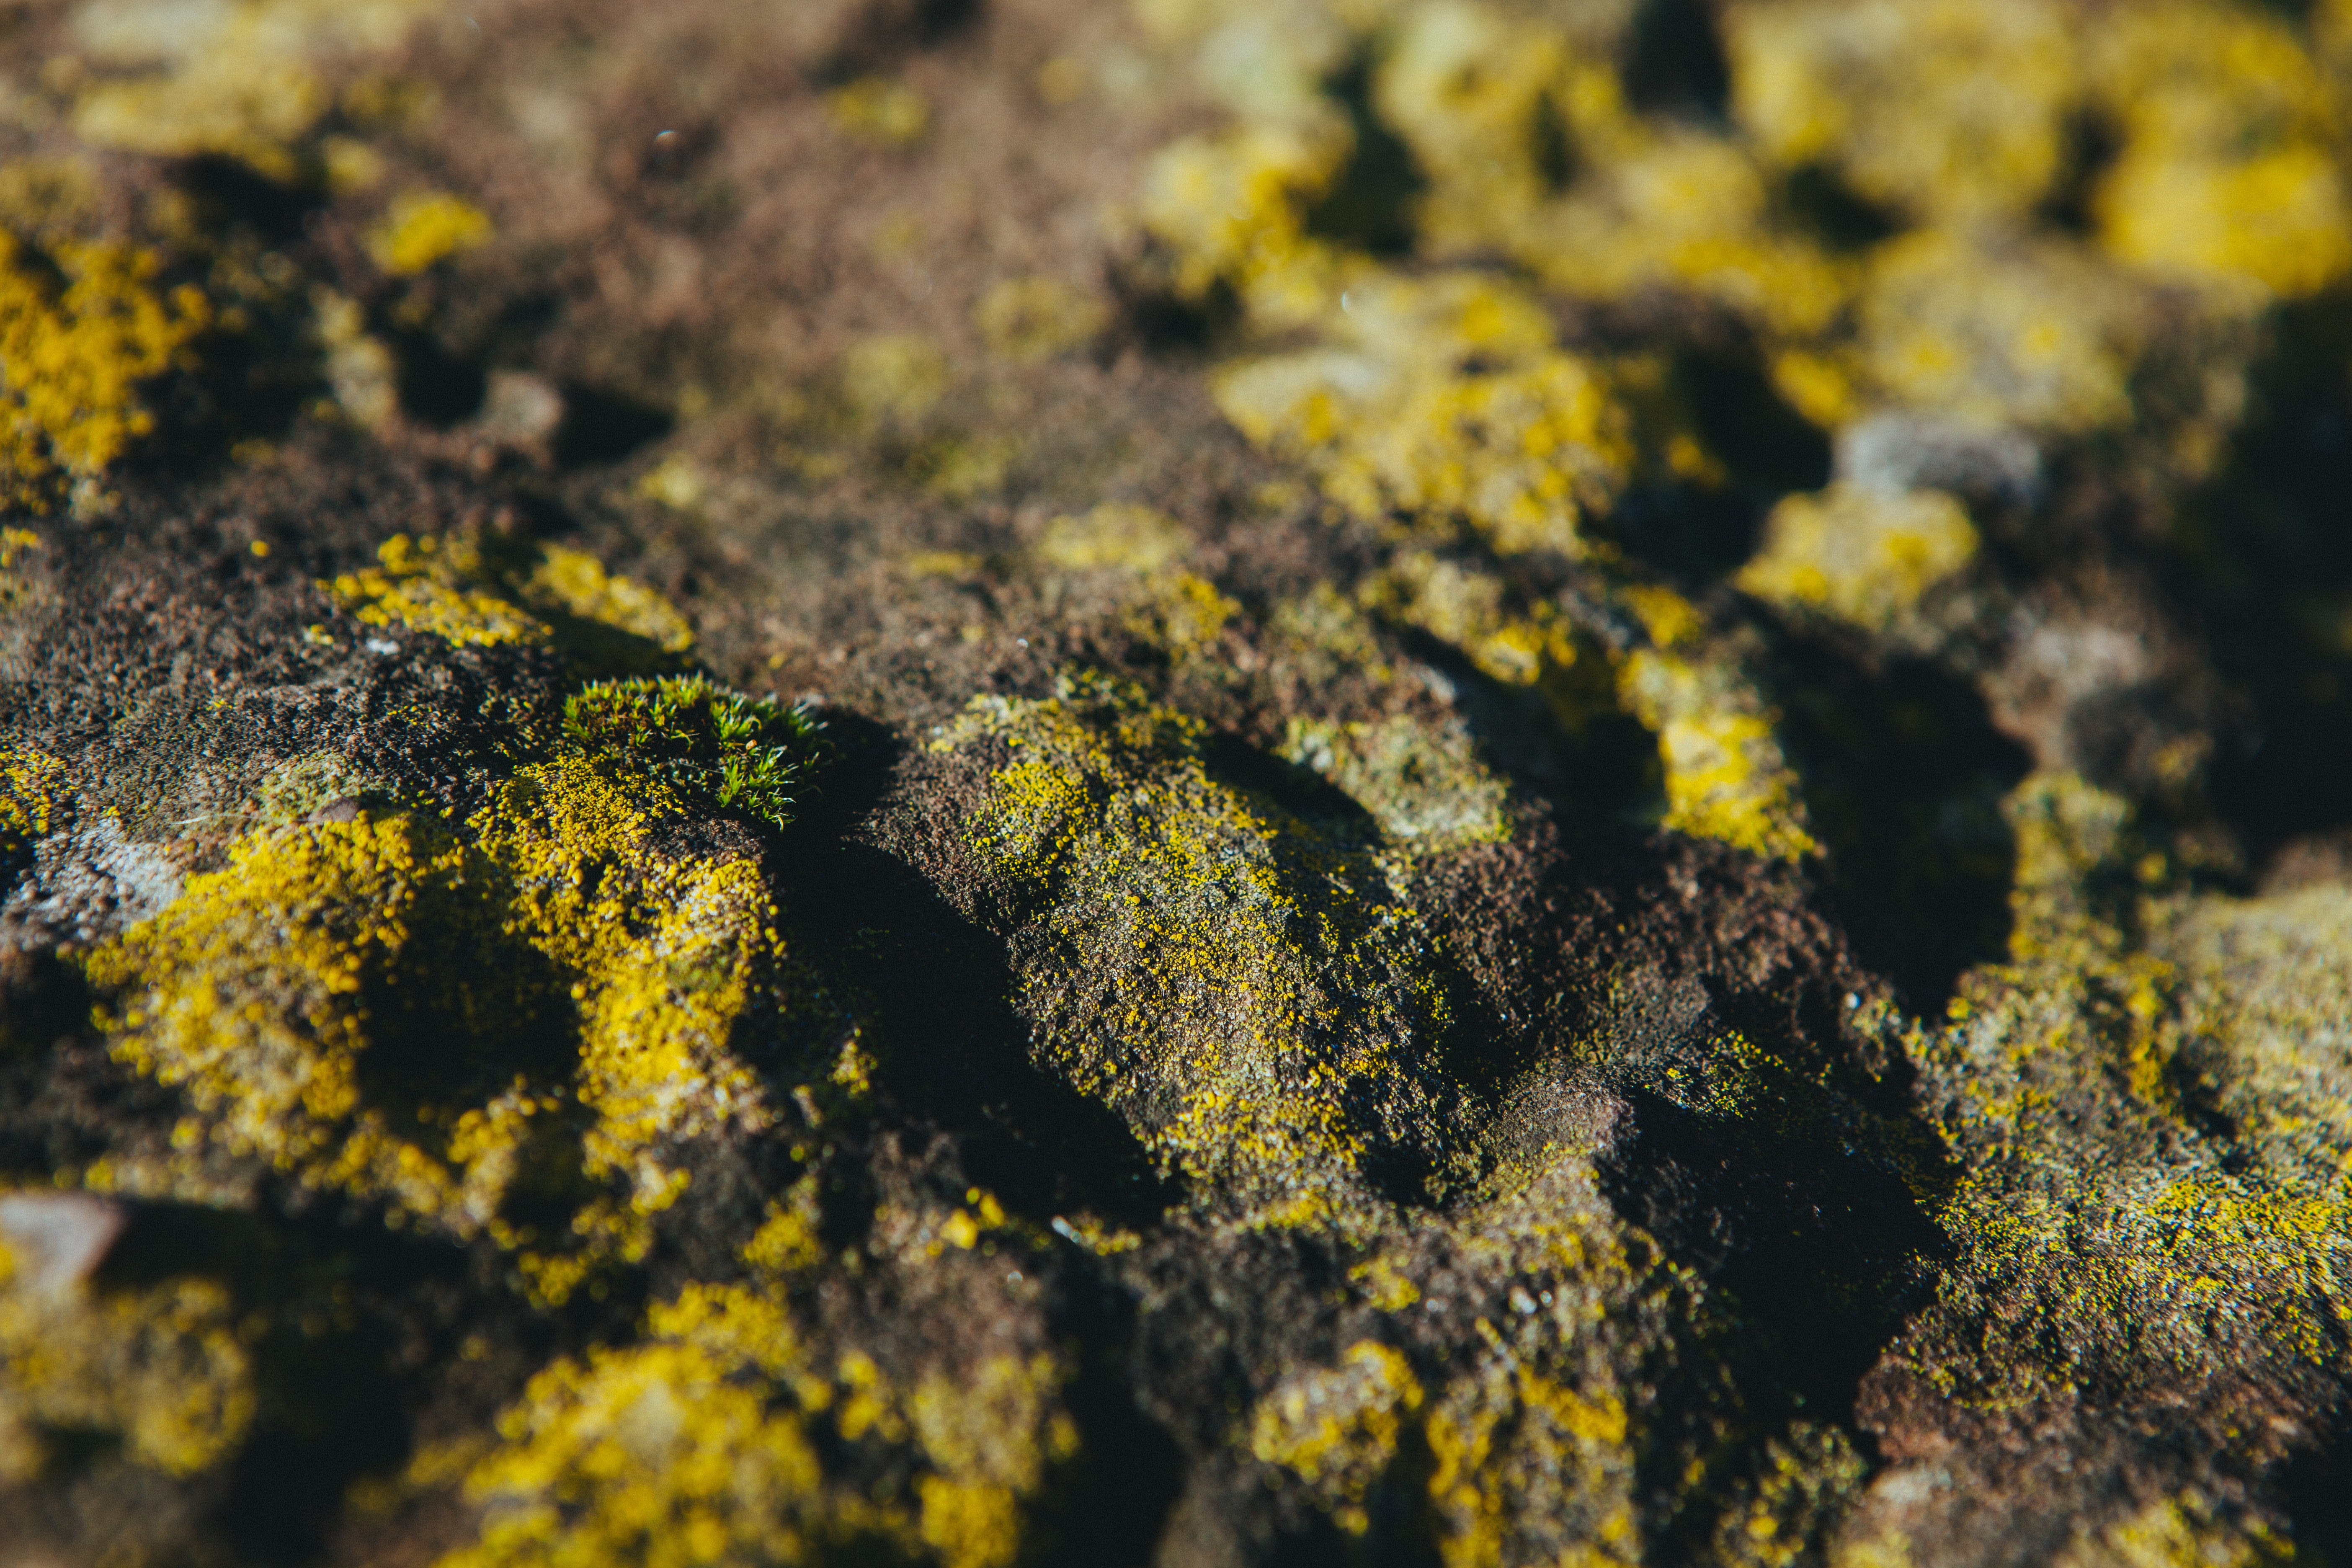
yellow, leaf, close up, botany, spring, organism, rock, plant, grass, macro photography, pattern, moss, non vascular land plant, autumn, photography, flower, wildflower, soil, vascular plant